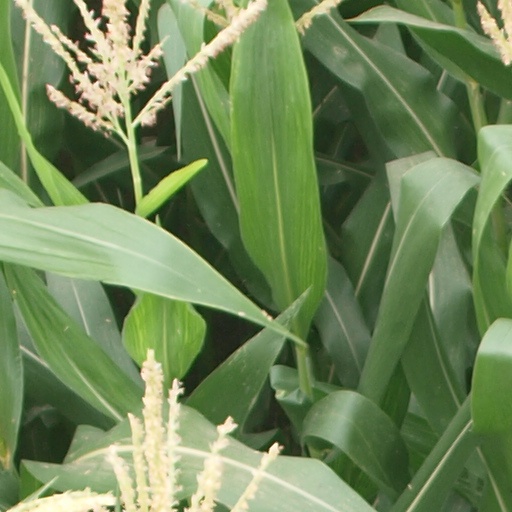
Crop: maize; corn